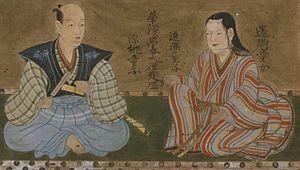
Nagao Masakage est le chef du clan Nagao d'Ueda après la période Sengoku du Japon au XVIᵉ siècle. Masakage est beau-frère du fameux Uesugi Kenshin, le « dragon d'Echigo », et le père d'Uesugi Kagekatsu.
Dame Aya, 1524 – 10 mars 1609 est la demi-sœur aînée de Uesugi Kenshin, mère d'Uesugi Kagekatsu et première épouse de Nagao Masakage.